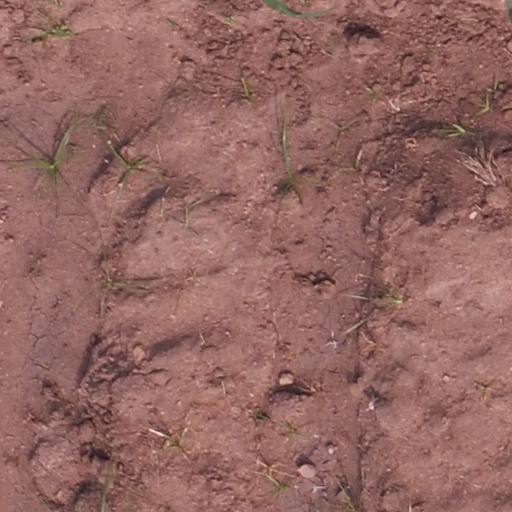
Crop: maize; corn